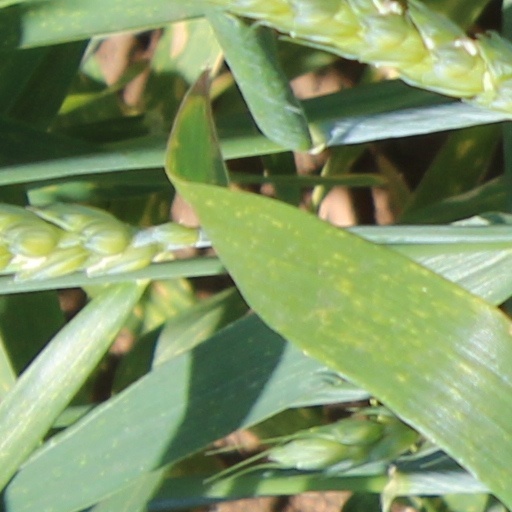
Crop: wheat